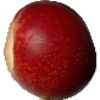
Label: nectarine